Champion of the World (2021 film)

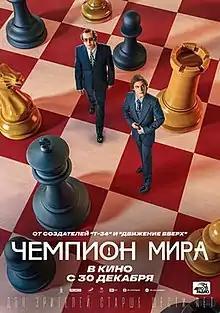
Theatrical release poster

Champion of the World is a 2021 Russian sports drama film written and directed by Aleksey Sidorov. The film tells the story of the rivalry between the Soviet Union's venerable sports artist, chess player Anatoly Karpov, who is competing against Viktor Korchnoi for the title of World Chess Championship.